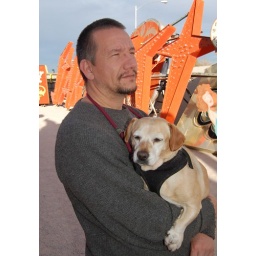
Clem, an ugly beard, and a cute dog at the neon boneyard in Las Vegas.